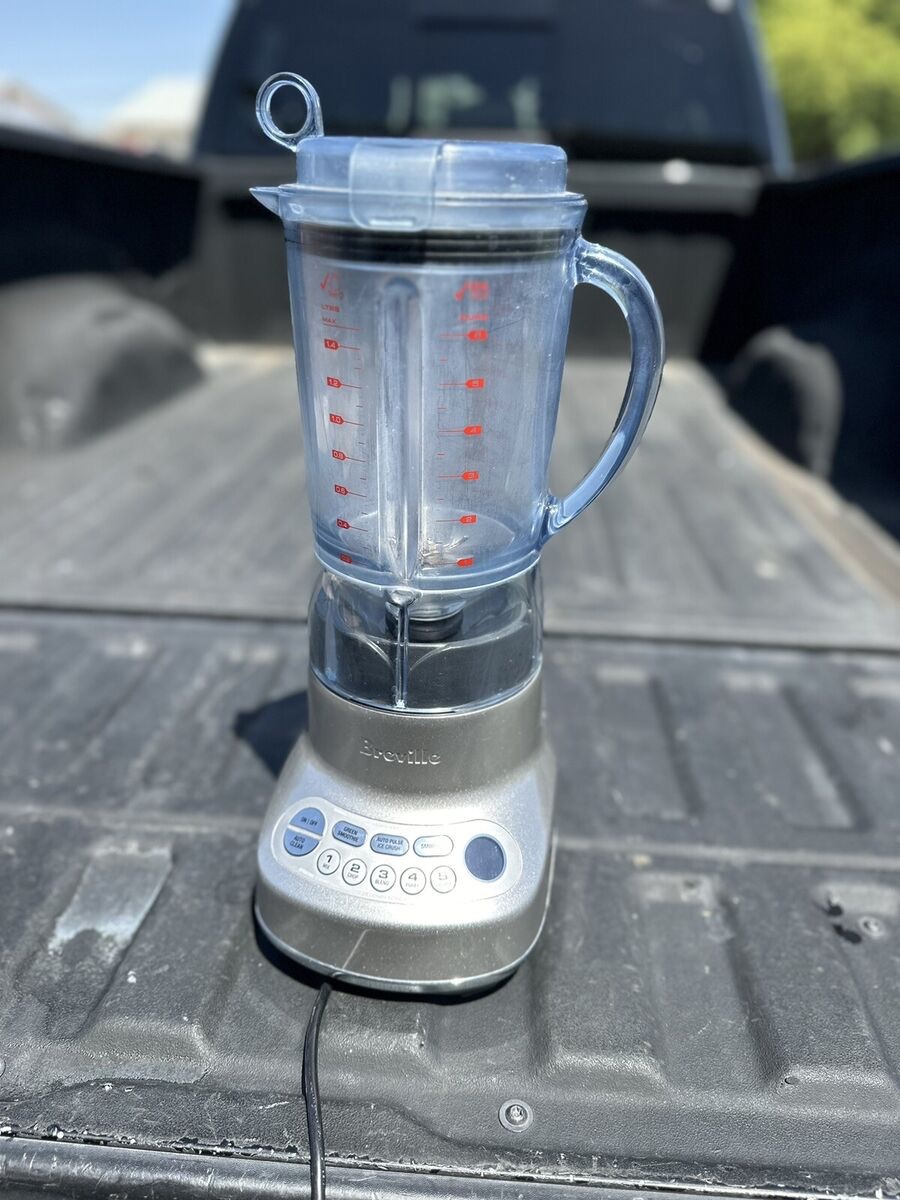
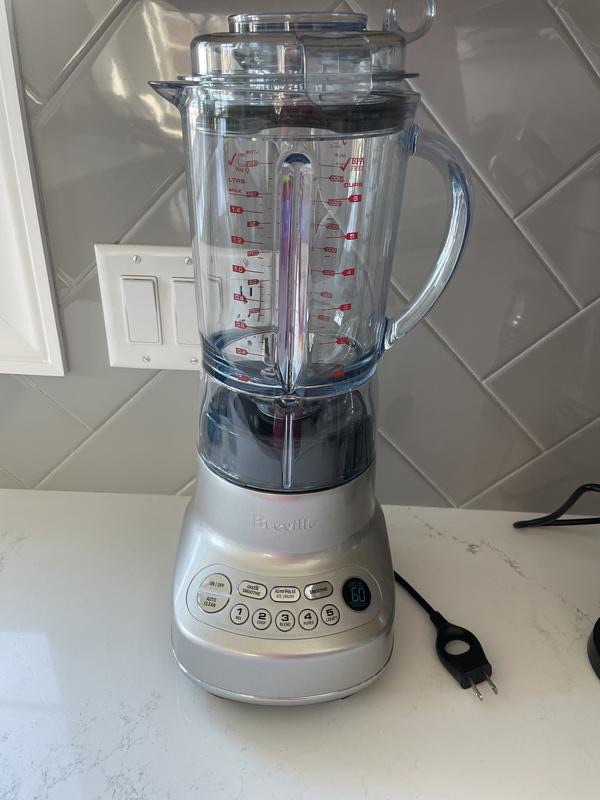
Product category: misc
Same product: yes